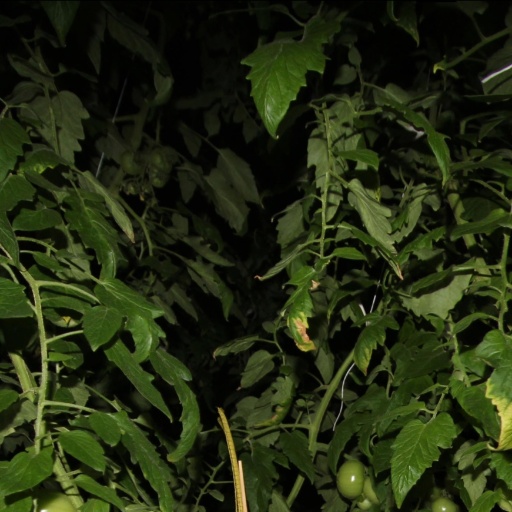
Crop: tomato